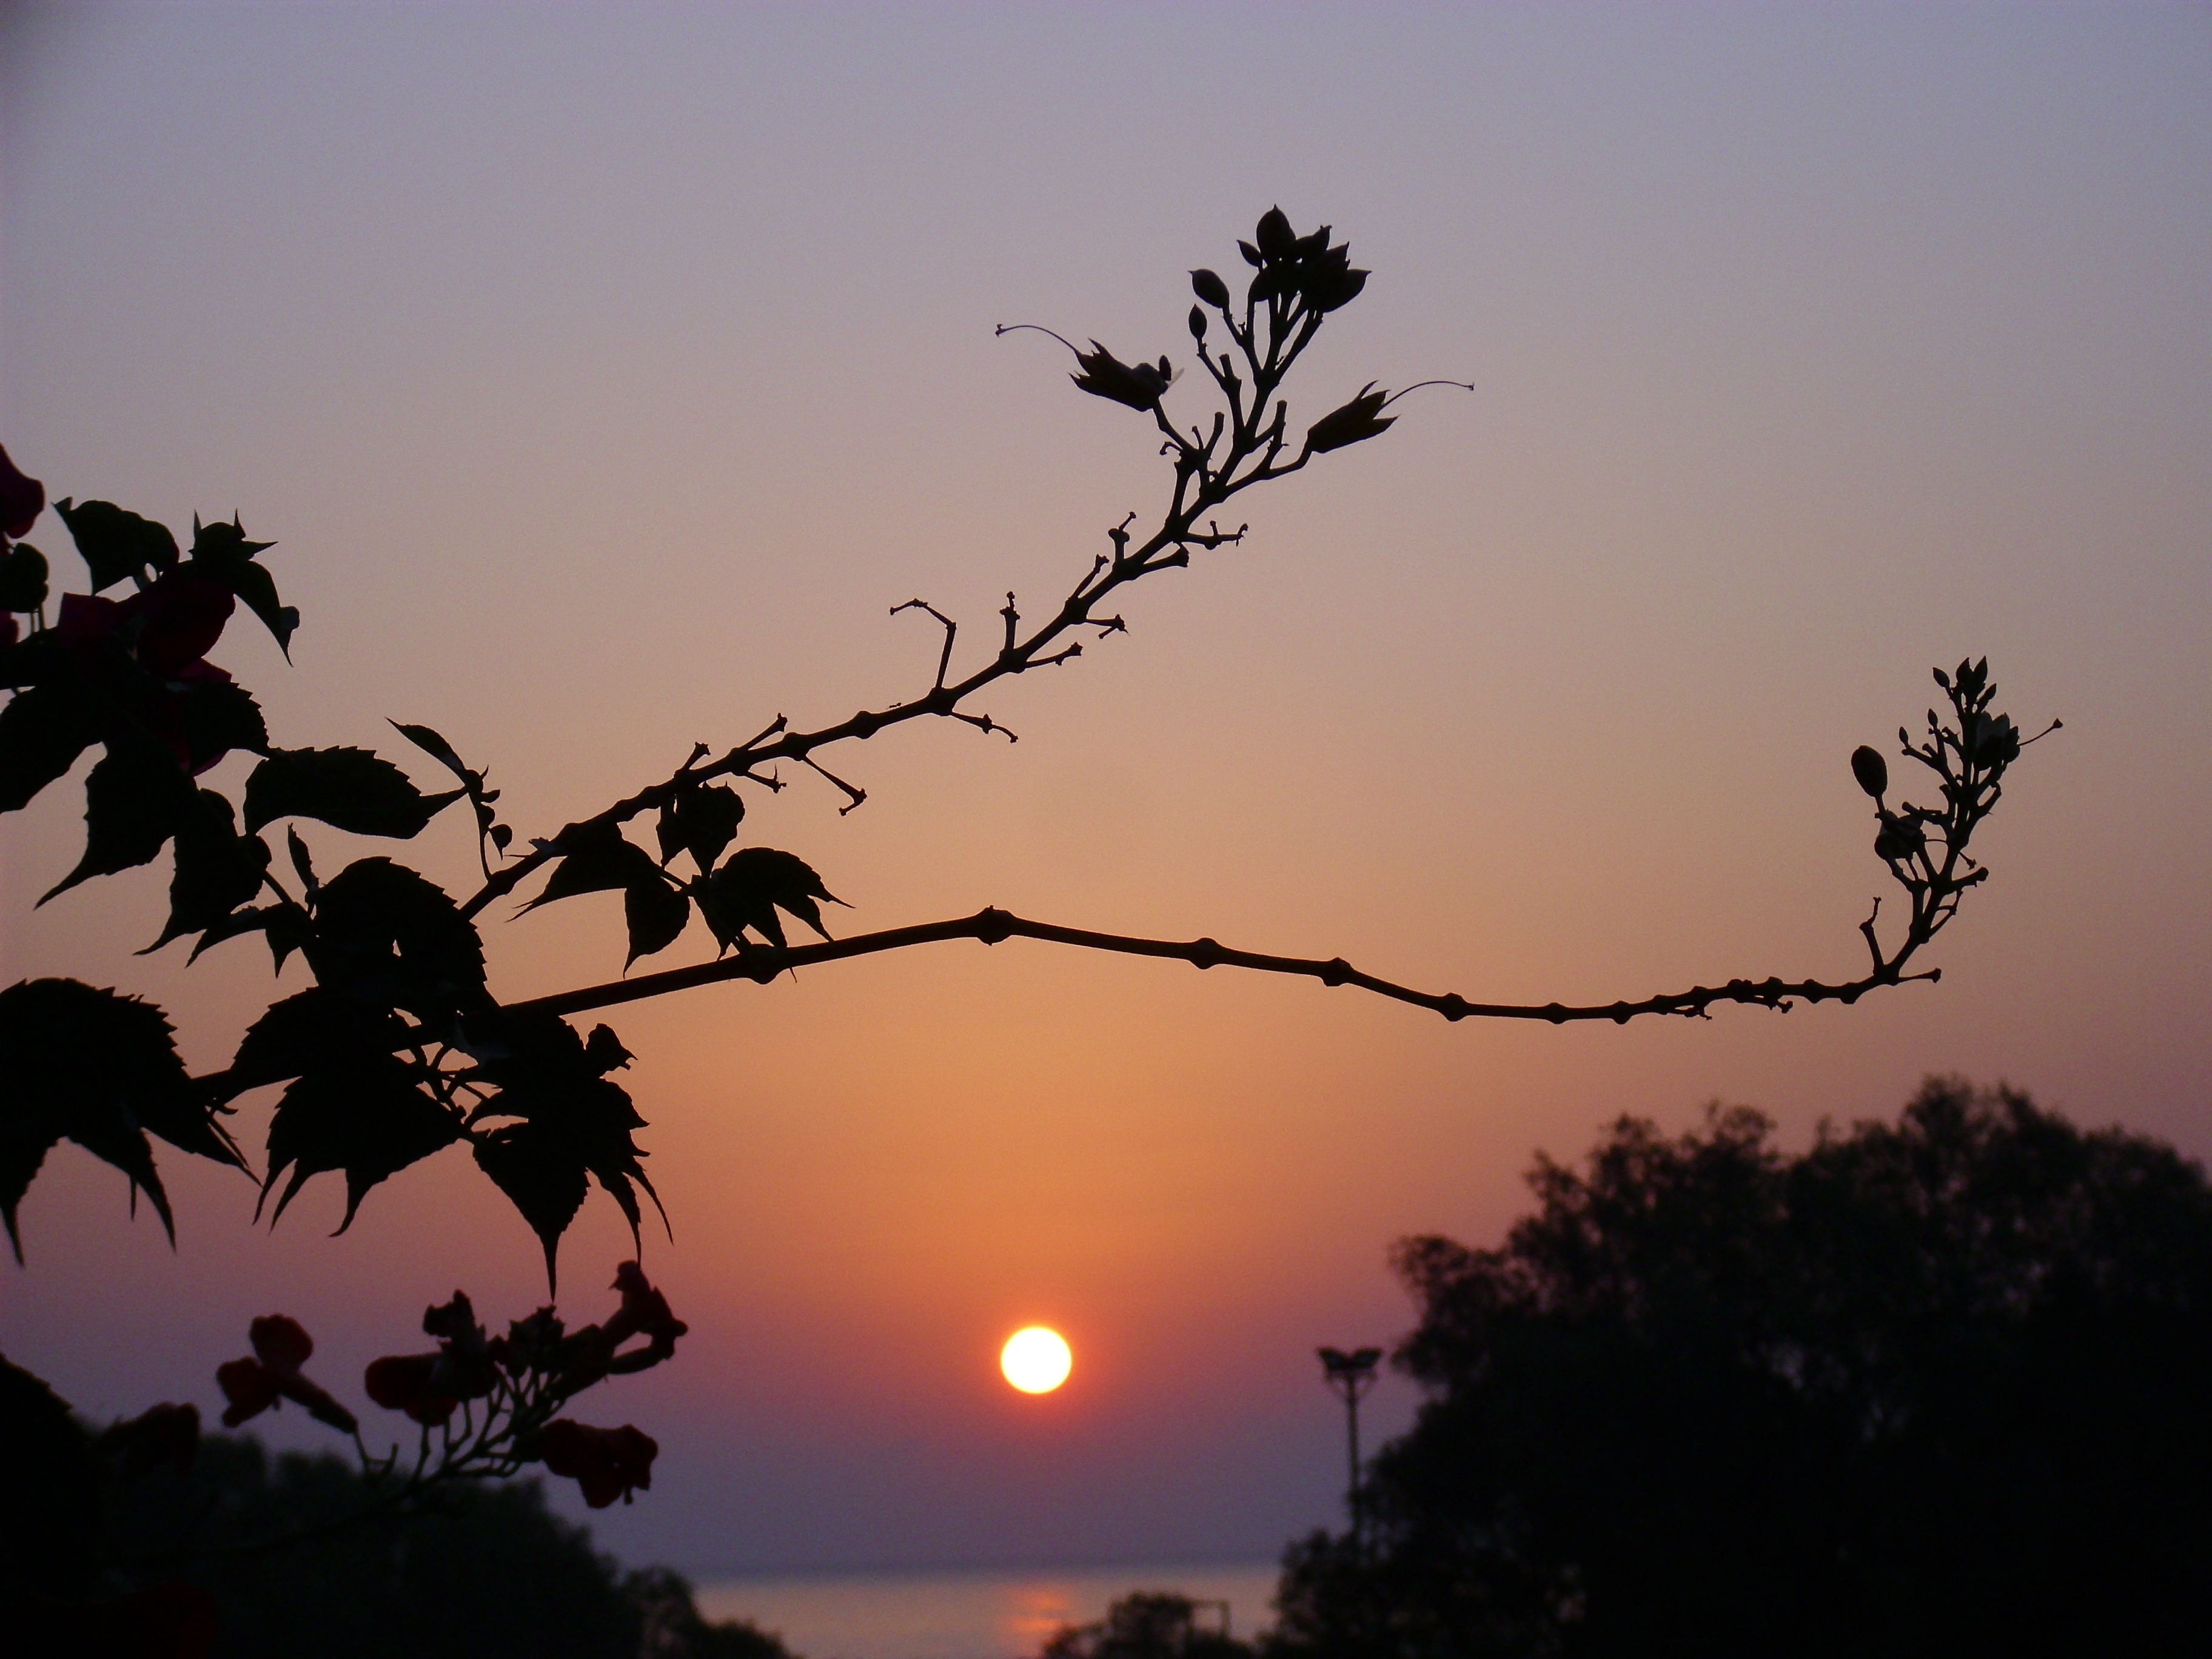
beach, sea, tree, nature, horizon, branch, silhouette, cloud, sky, sun, sunrise, sunset, sunlight, morning, flower, dawn, dusk, evening, holiday, island, savanna, afterglow, atmospheric phenomenon